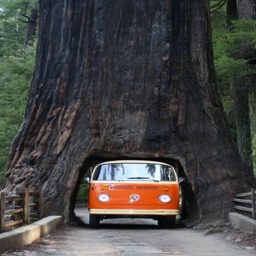
automobile model driving thru a tree